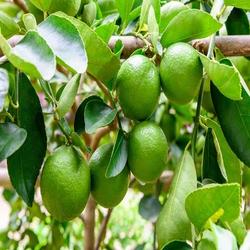
Label: Lemon